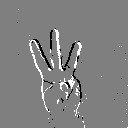
ASL letter: w